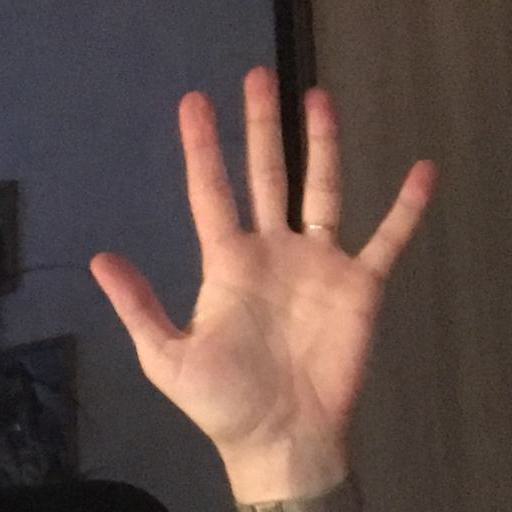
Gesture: palm